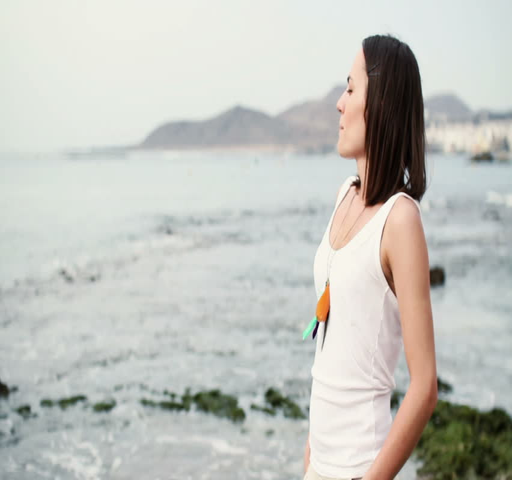
happy woman standing by the sea , steadicam shot